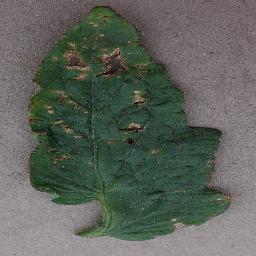
Label: Tomato___Bacterial_spot